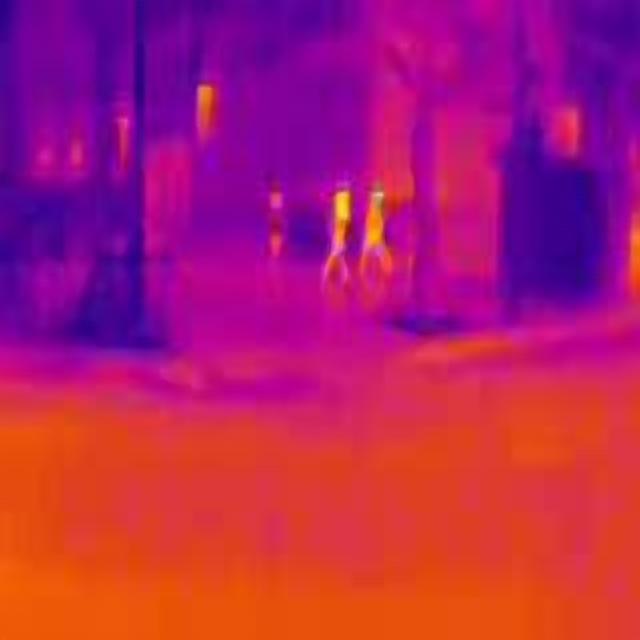
Detected objects:
label: person
label: person
label: person